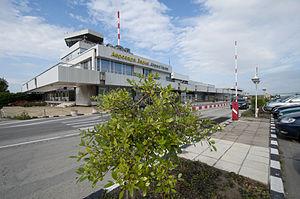
L'Aéroport de Varna est un aéroport international situé sur le territoire de la commune d'Aksakovo, à 20 km à l'ouest-nord-ouest du centre de Varna. Il dessert la ville de Varna mais sa zone d'attraction est tout le nord-est de la Bulgarie, dont le nord du littoral de la Mer Noire.